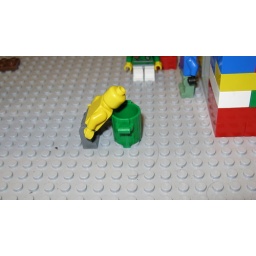
this is a guy with glasses barfing in a green trash can after a rollar coaster.